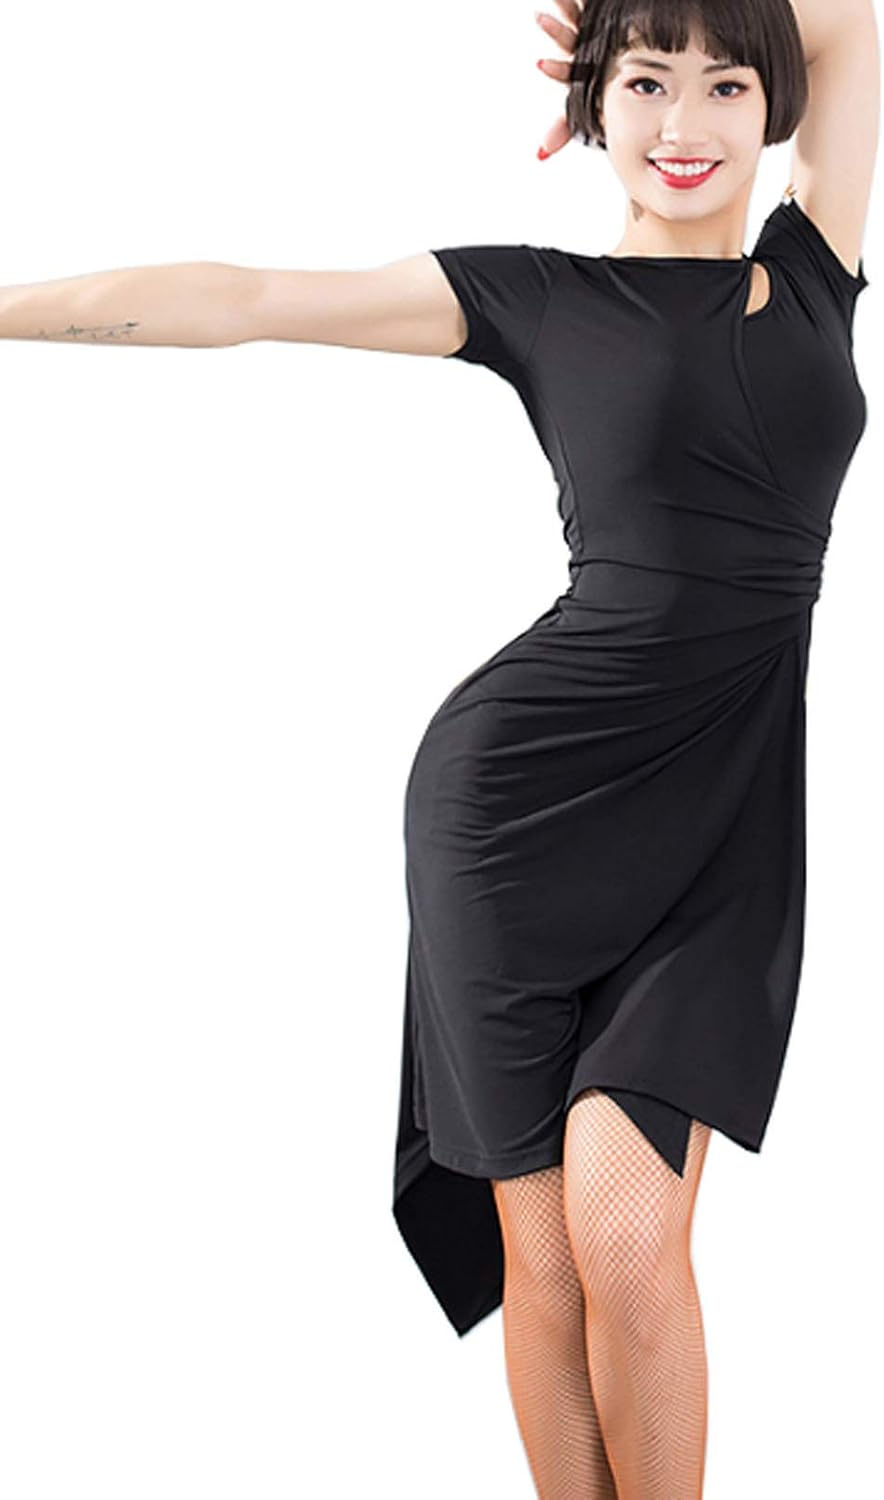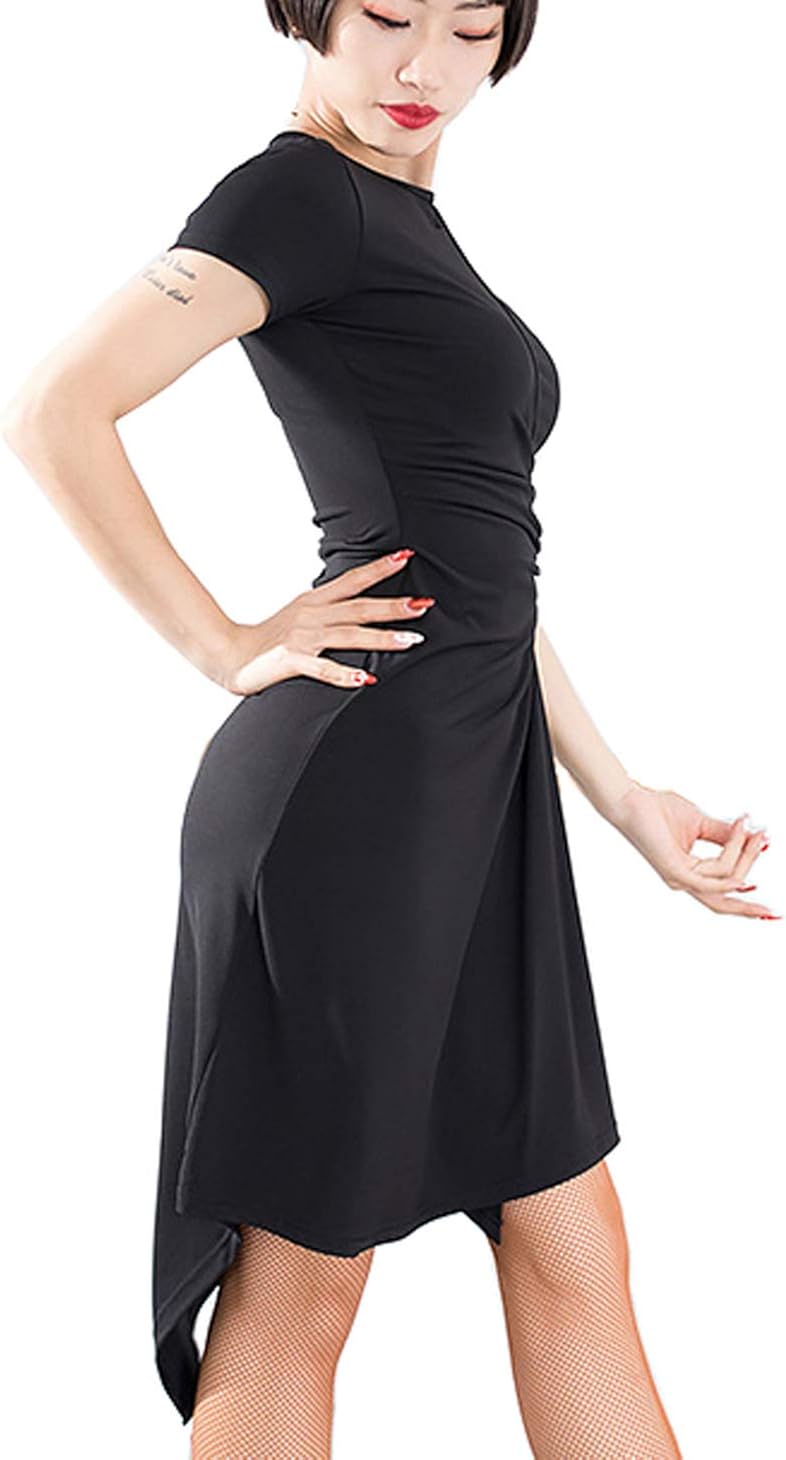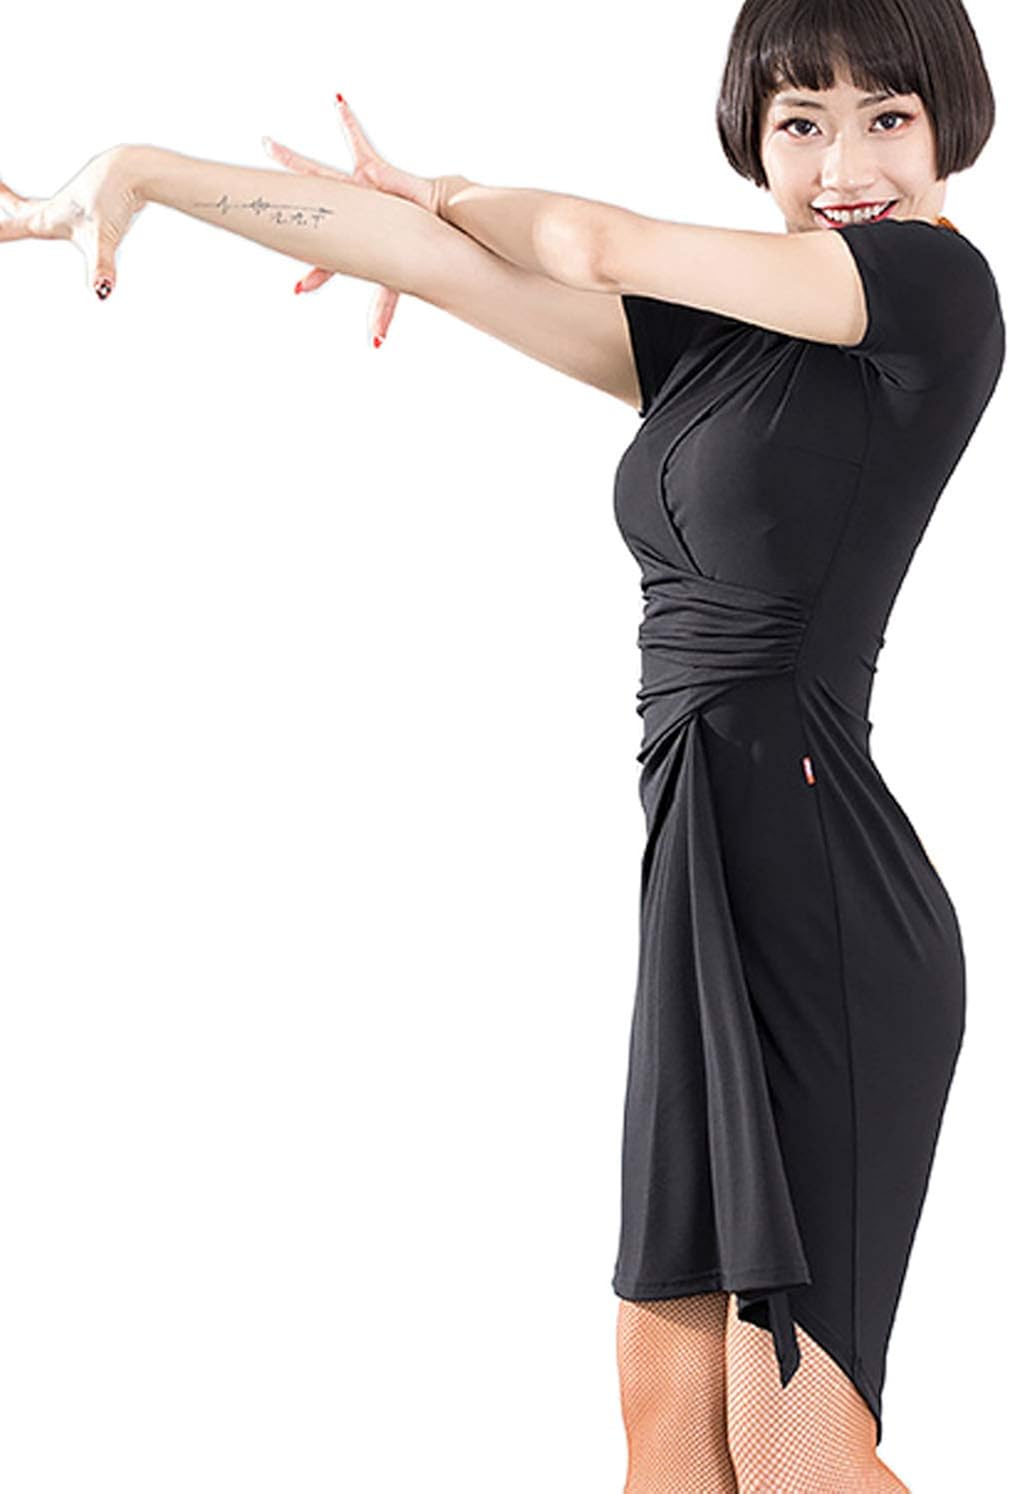
Latin Dress Practice Clothes Ballroom Dress Waltz Skirt Cha Cha Dress
Category: AMAZON FASHION
1(cm)=0.393(in)size:M length 111cm bust 76cm Waist 60cm hip 78cm,L length 112cm bust 80cm Waist 64 cm hip 82cm,XL length 113cm bust 84cm Waist 68cm hip 86cm,XXL length 114cm bust 88cm Waist 72cm hip 90cm,Material material:Crystal cotton,Please do not use bleach,Please do not soak for a long time,After cleaning, please adjust the version type drying.
Features: Pull On closure | Below the product description has a specific size,please consult,thank you! Please do not use bleach,Please do not soak for a long time,After cleaning, please adjust the version type drying. | Hollow front collar,Stacked skirt,Built-in leggings,hot sell. | Slim fit and more body, dancing more comfortable. | The personality is hollow, and the bold design is more fashionable. | Stacked skirts, slim body can highlight the curve.